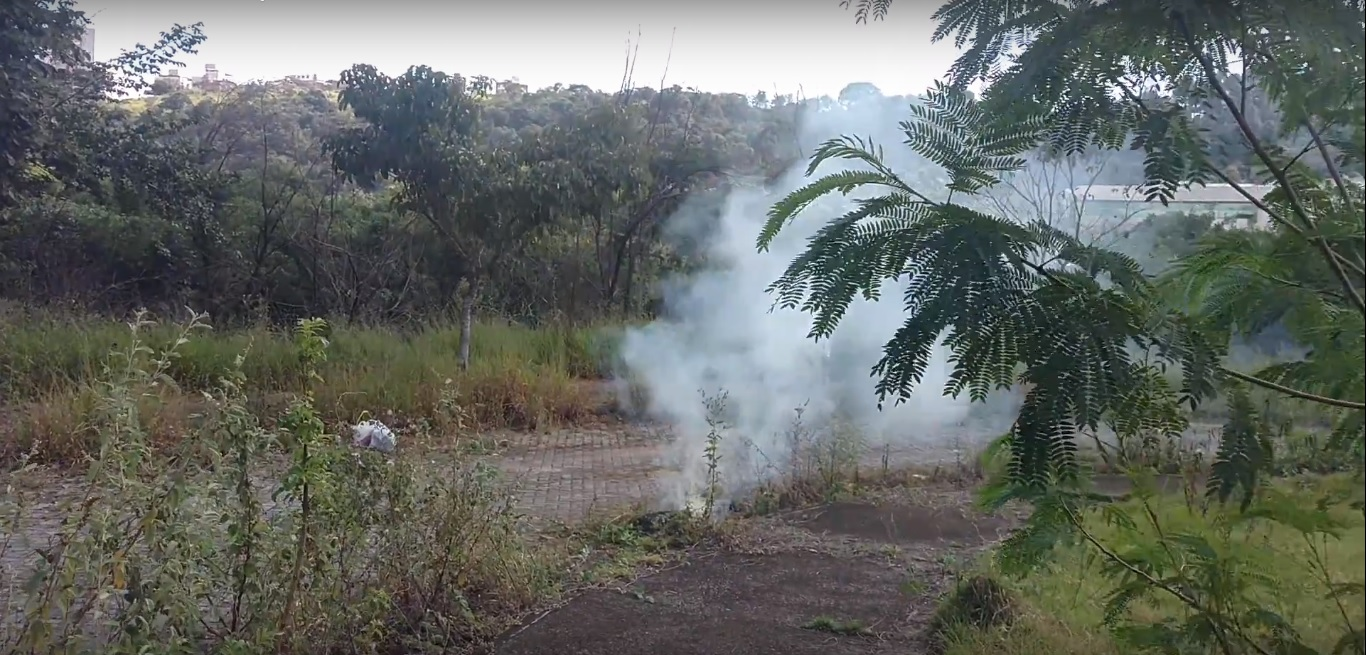
Fire: no
Smoke: yes